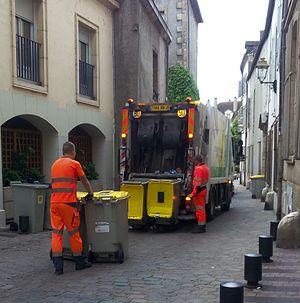
Éboueurs à Dijon
Le tri des déchets et la collecte sélective sont des actions consistant à séparer et récupérer les déchets selon leur nature, à la source, pour éviter les contacts et les souillures. Ceci permet de leur donner une « seconde vie », le plus souvent par le réemploi et le recyclage, évitant ainsi leur simple destruction par incinération ou abandon en décharge et permettant par conséquent de réduire l'empreinte écologique des déchets.